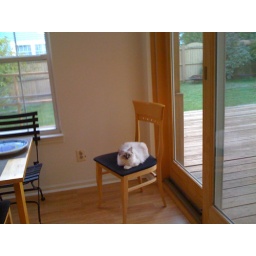
Indie our Birman kitten sitting in the kitchen, waiting for dinner.